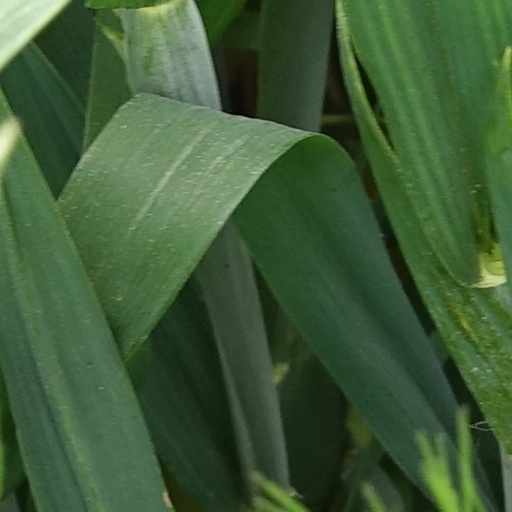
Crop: wheat